Wadazuka Station

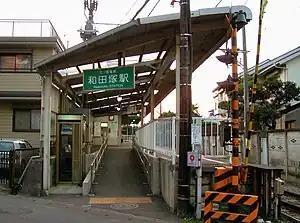
Wadazuka Station Exit

is a commuter railway station on the Enoshima Electric Railway (Enoden) located in the Yuigahama neighborhood of the city of Kamakura, Kanagawa Prefecture, Japan.